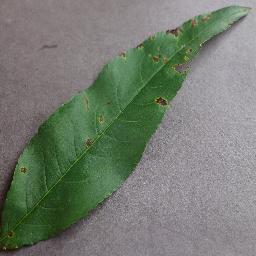
Label: Peach___Bacterial_spot